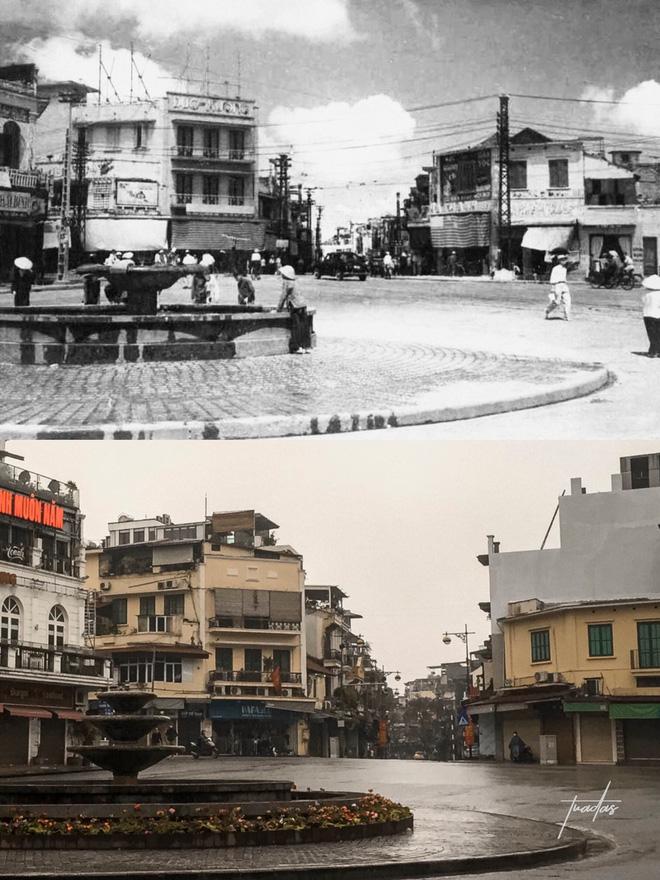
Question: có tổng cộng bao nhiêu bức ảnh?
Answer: hai bức ảnh